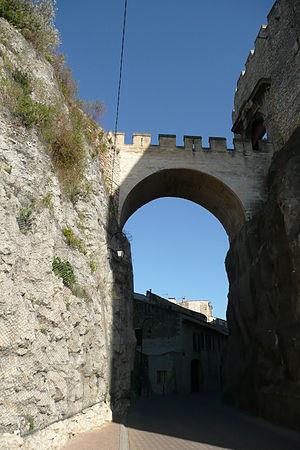
Porte en Aramon.